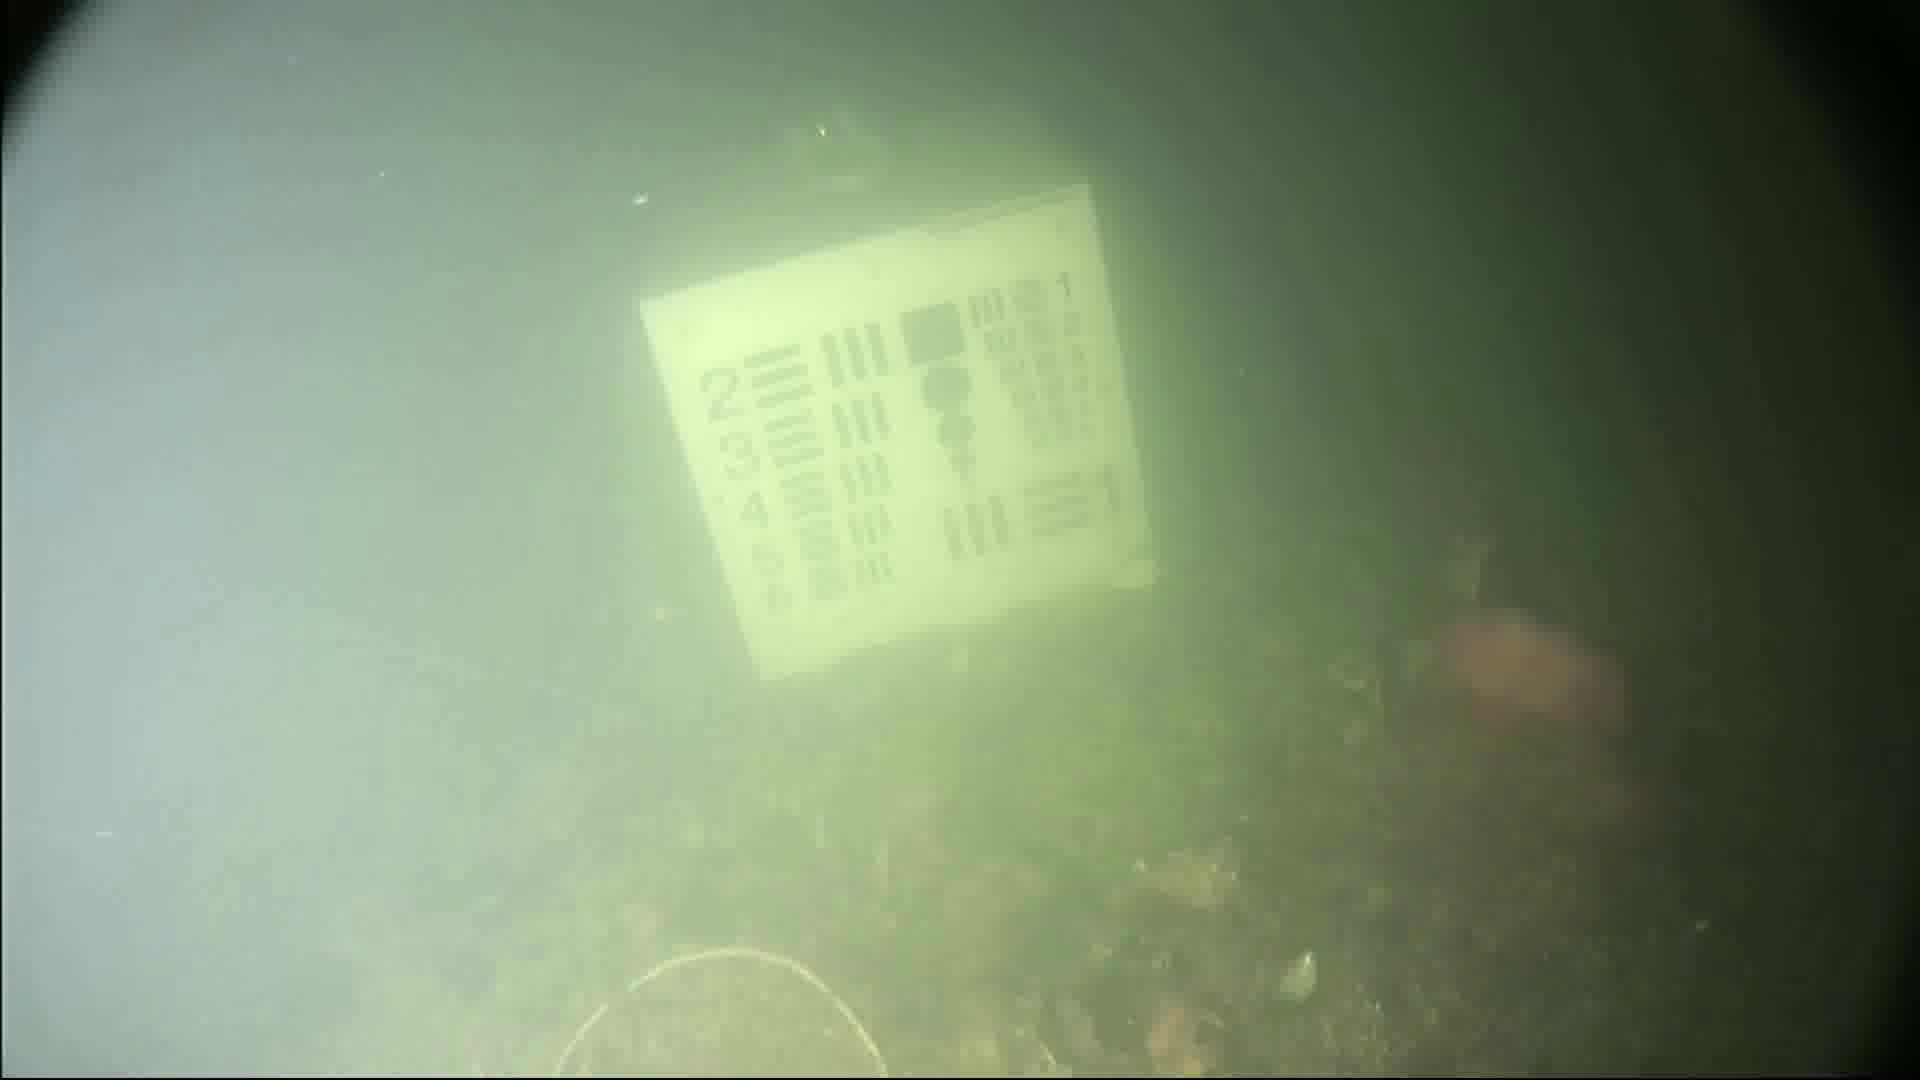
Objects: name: fish